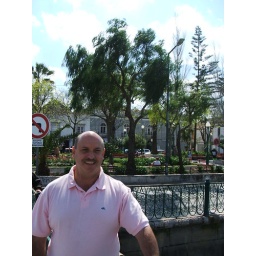
Lovely parks with amasing plants and tiled house in background